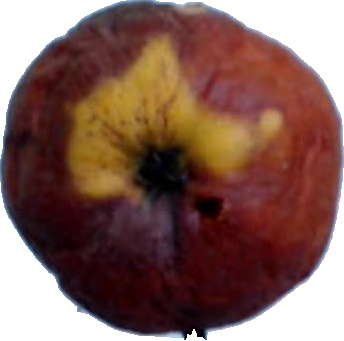
Label: apple_rotten_1